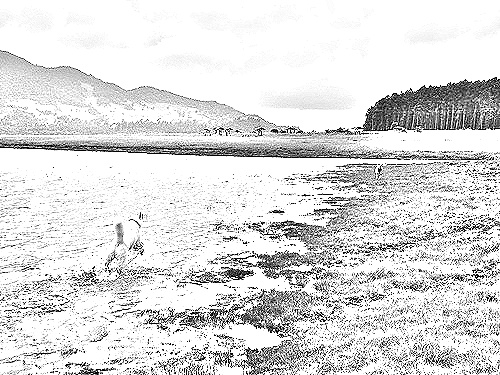
Portrait style: Sketch Portrait